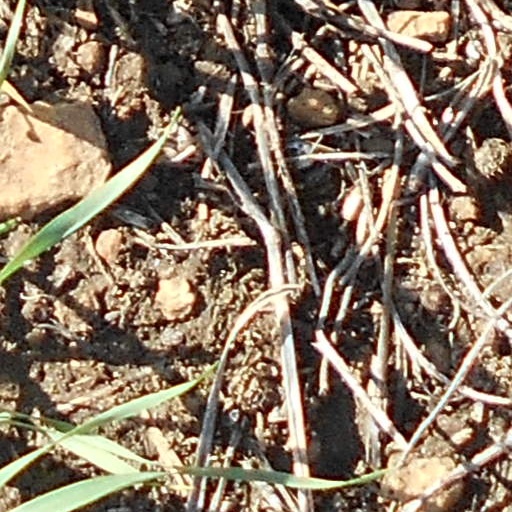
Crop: wheat